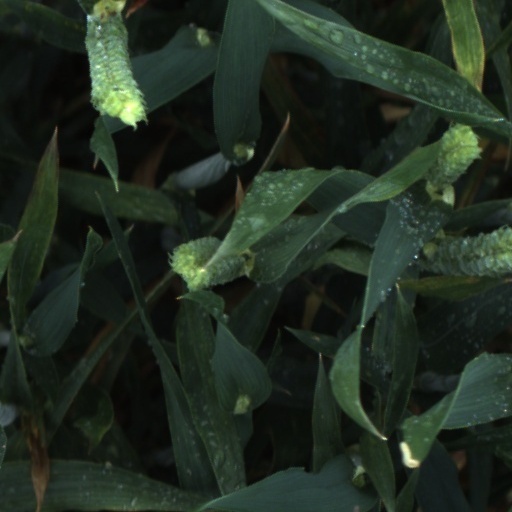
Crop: wheat